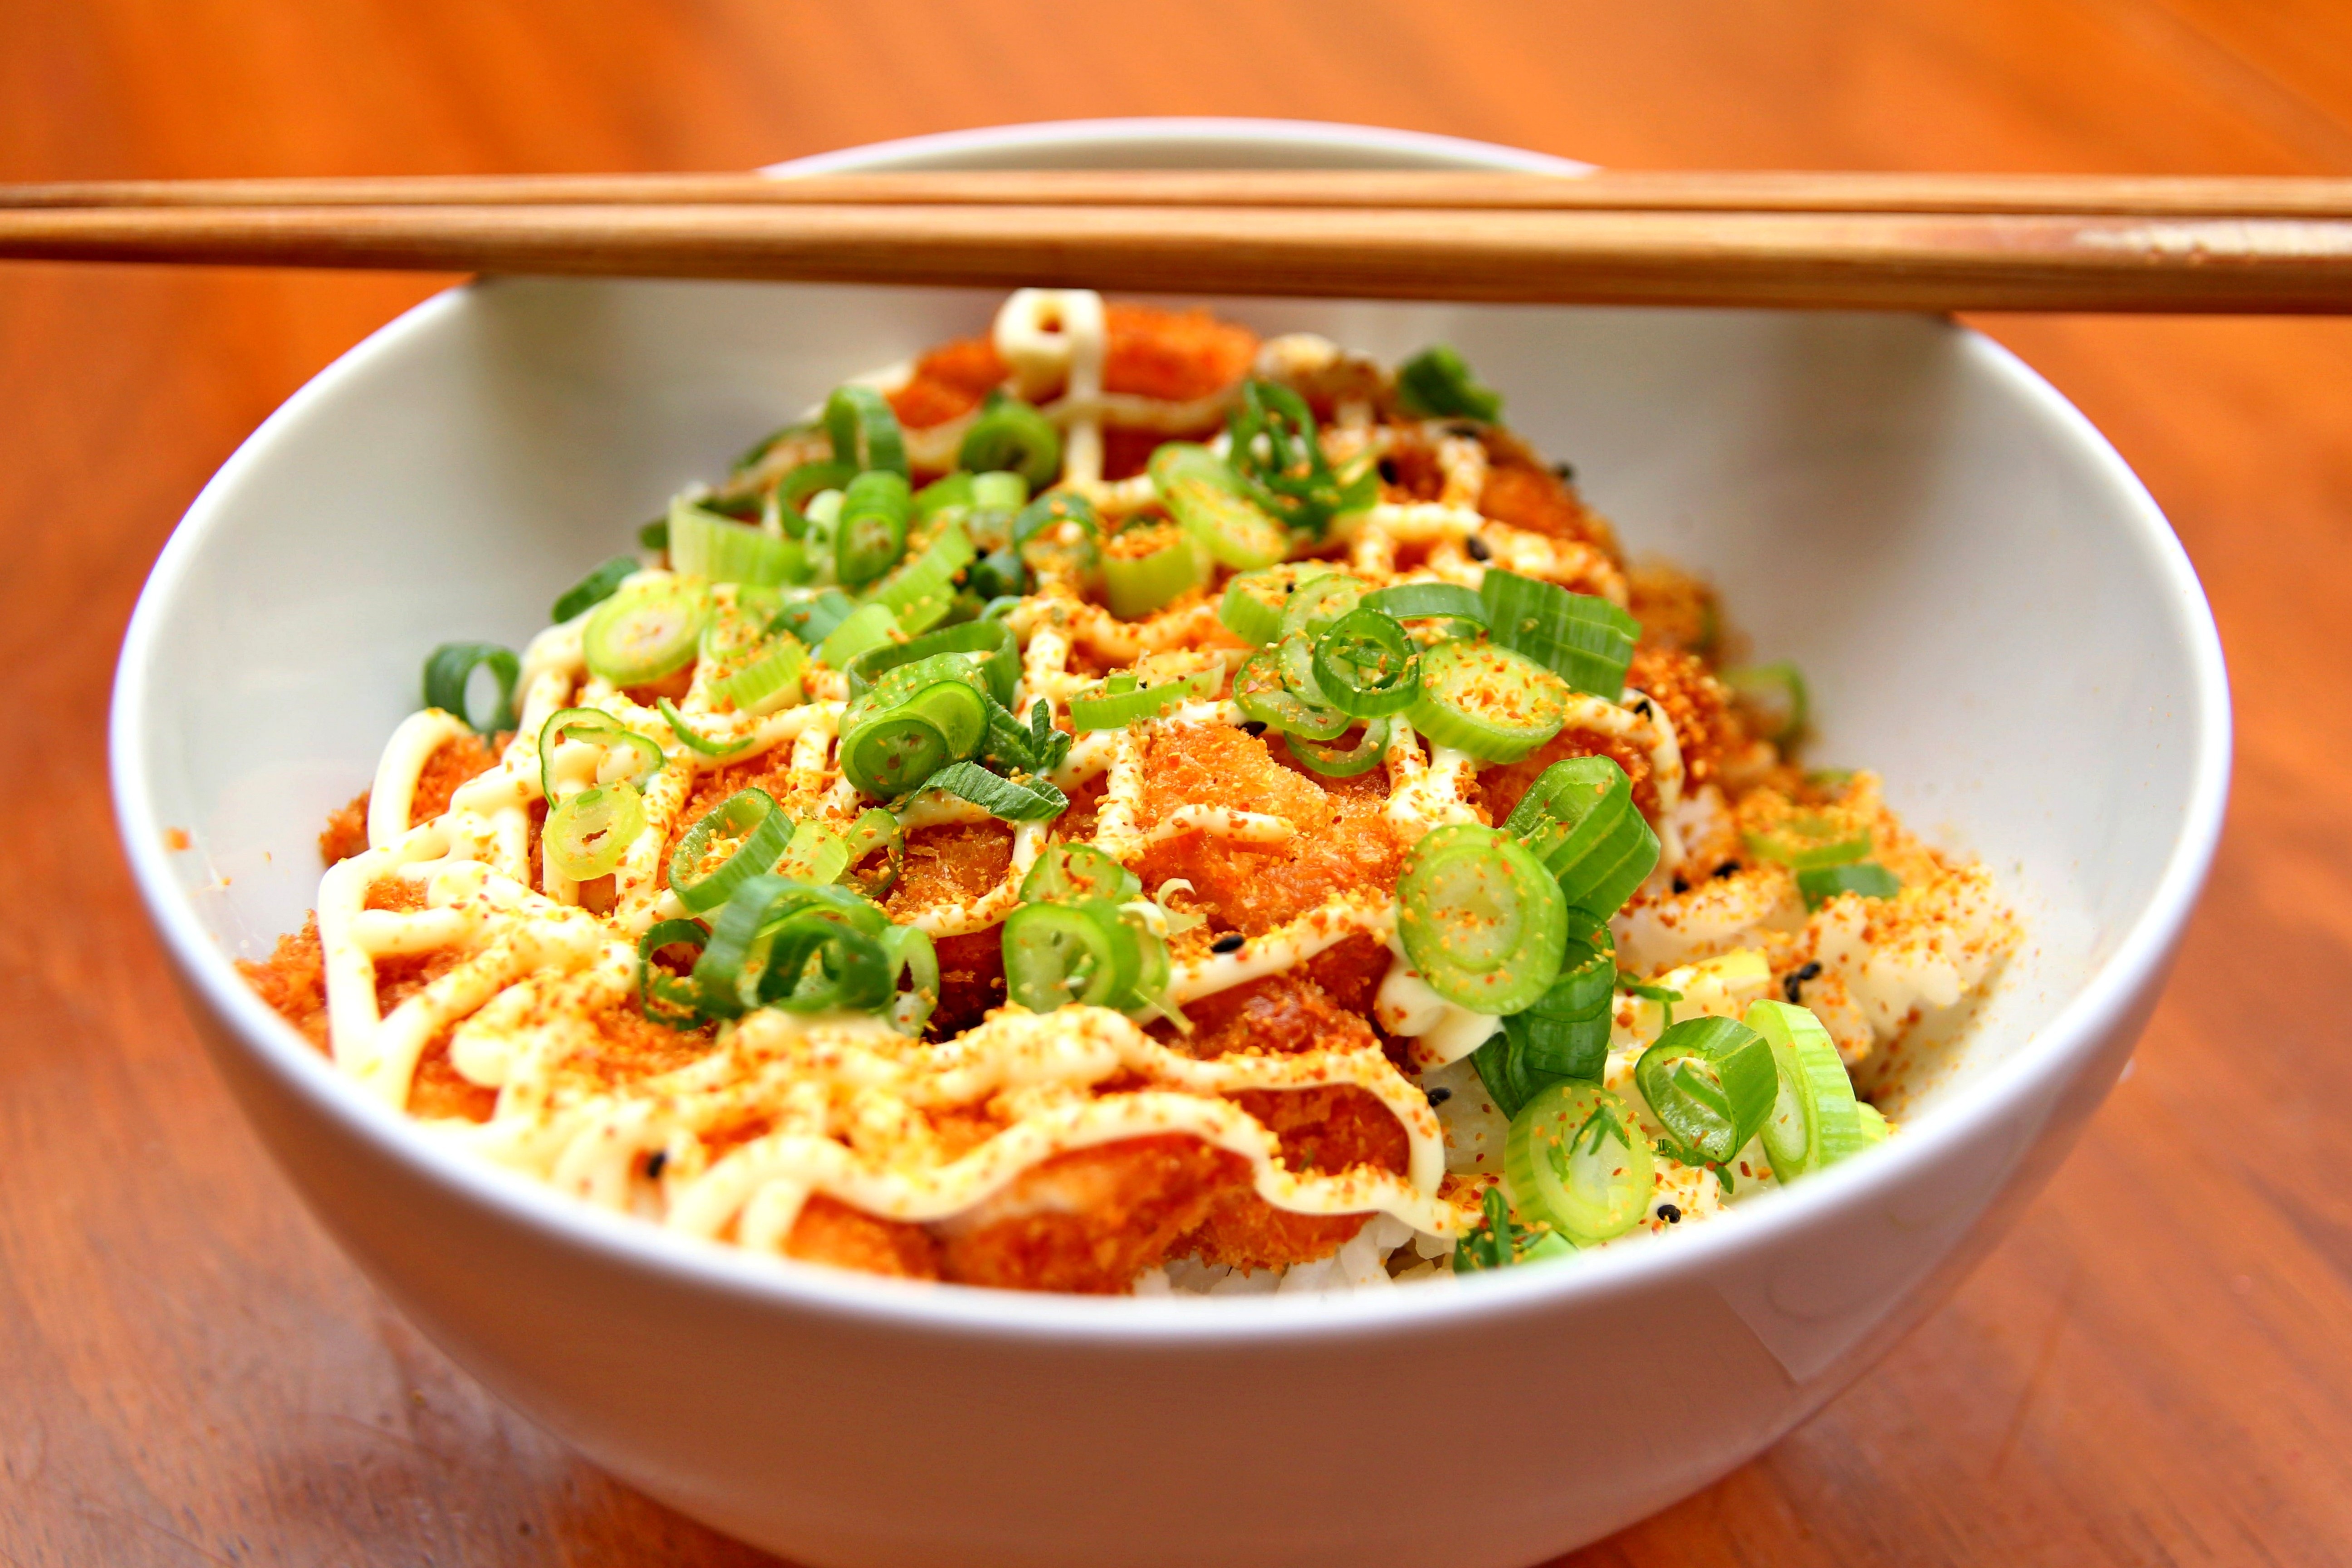
asian, bowl, dish, meal, food, salad, produce, vegetable, breakfast, cuisine, asian food, wooden table, japanese, vegetarian food, chopsticks, curry, pork cutlet, thai food, spring onions, side dish, tonkatsu